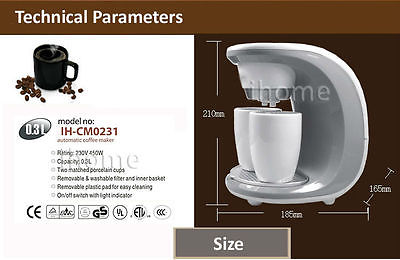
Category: coffee maker